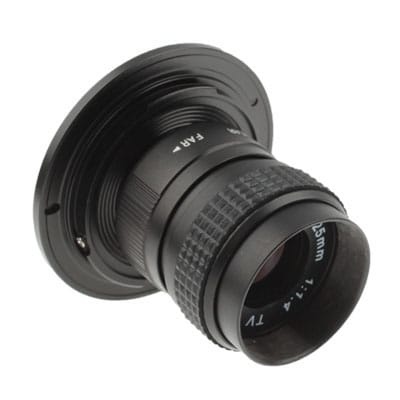
25mm 1:1.4 C-NEX Mount TV Lens with Stepping Ring
1) This lens features alloy casing with quality lens. 2) It is ideal for use in bars, shops, parking lots, houses and warehouse, etc. 3) It gives you the widest field of view image avaialble with a C mount lens. 4) This CCTV Camera Lens provides ultra clear vision for your camera. 5) This len is a 25mm lens incorporates advanced optical elements to ensure all-around sharpness and efficient light conductivity. Its iris can be manually adjusted according to available light levels. 6) Format (inch): 1/2" 7) Mount Type: C mount 8) Focal Length: 25mm 9) Aperture: F1.4-F1.6 10) Lens size: 36mm (dia) x 44mm 11) Minimum Object Distance (M.O.D.): 30cm- Infinity 12) Angle of View: 19.6 degree
Brand: STARS
Category: Cameras & Optics > Camera & Optic Accessories > Camera & Video Camera Lenses > Surveillance Camera Lenses